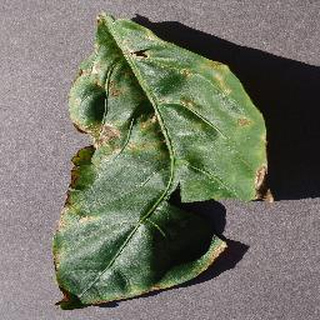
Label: bell_pepper_bacterial_spot